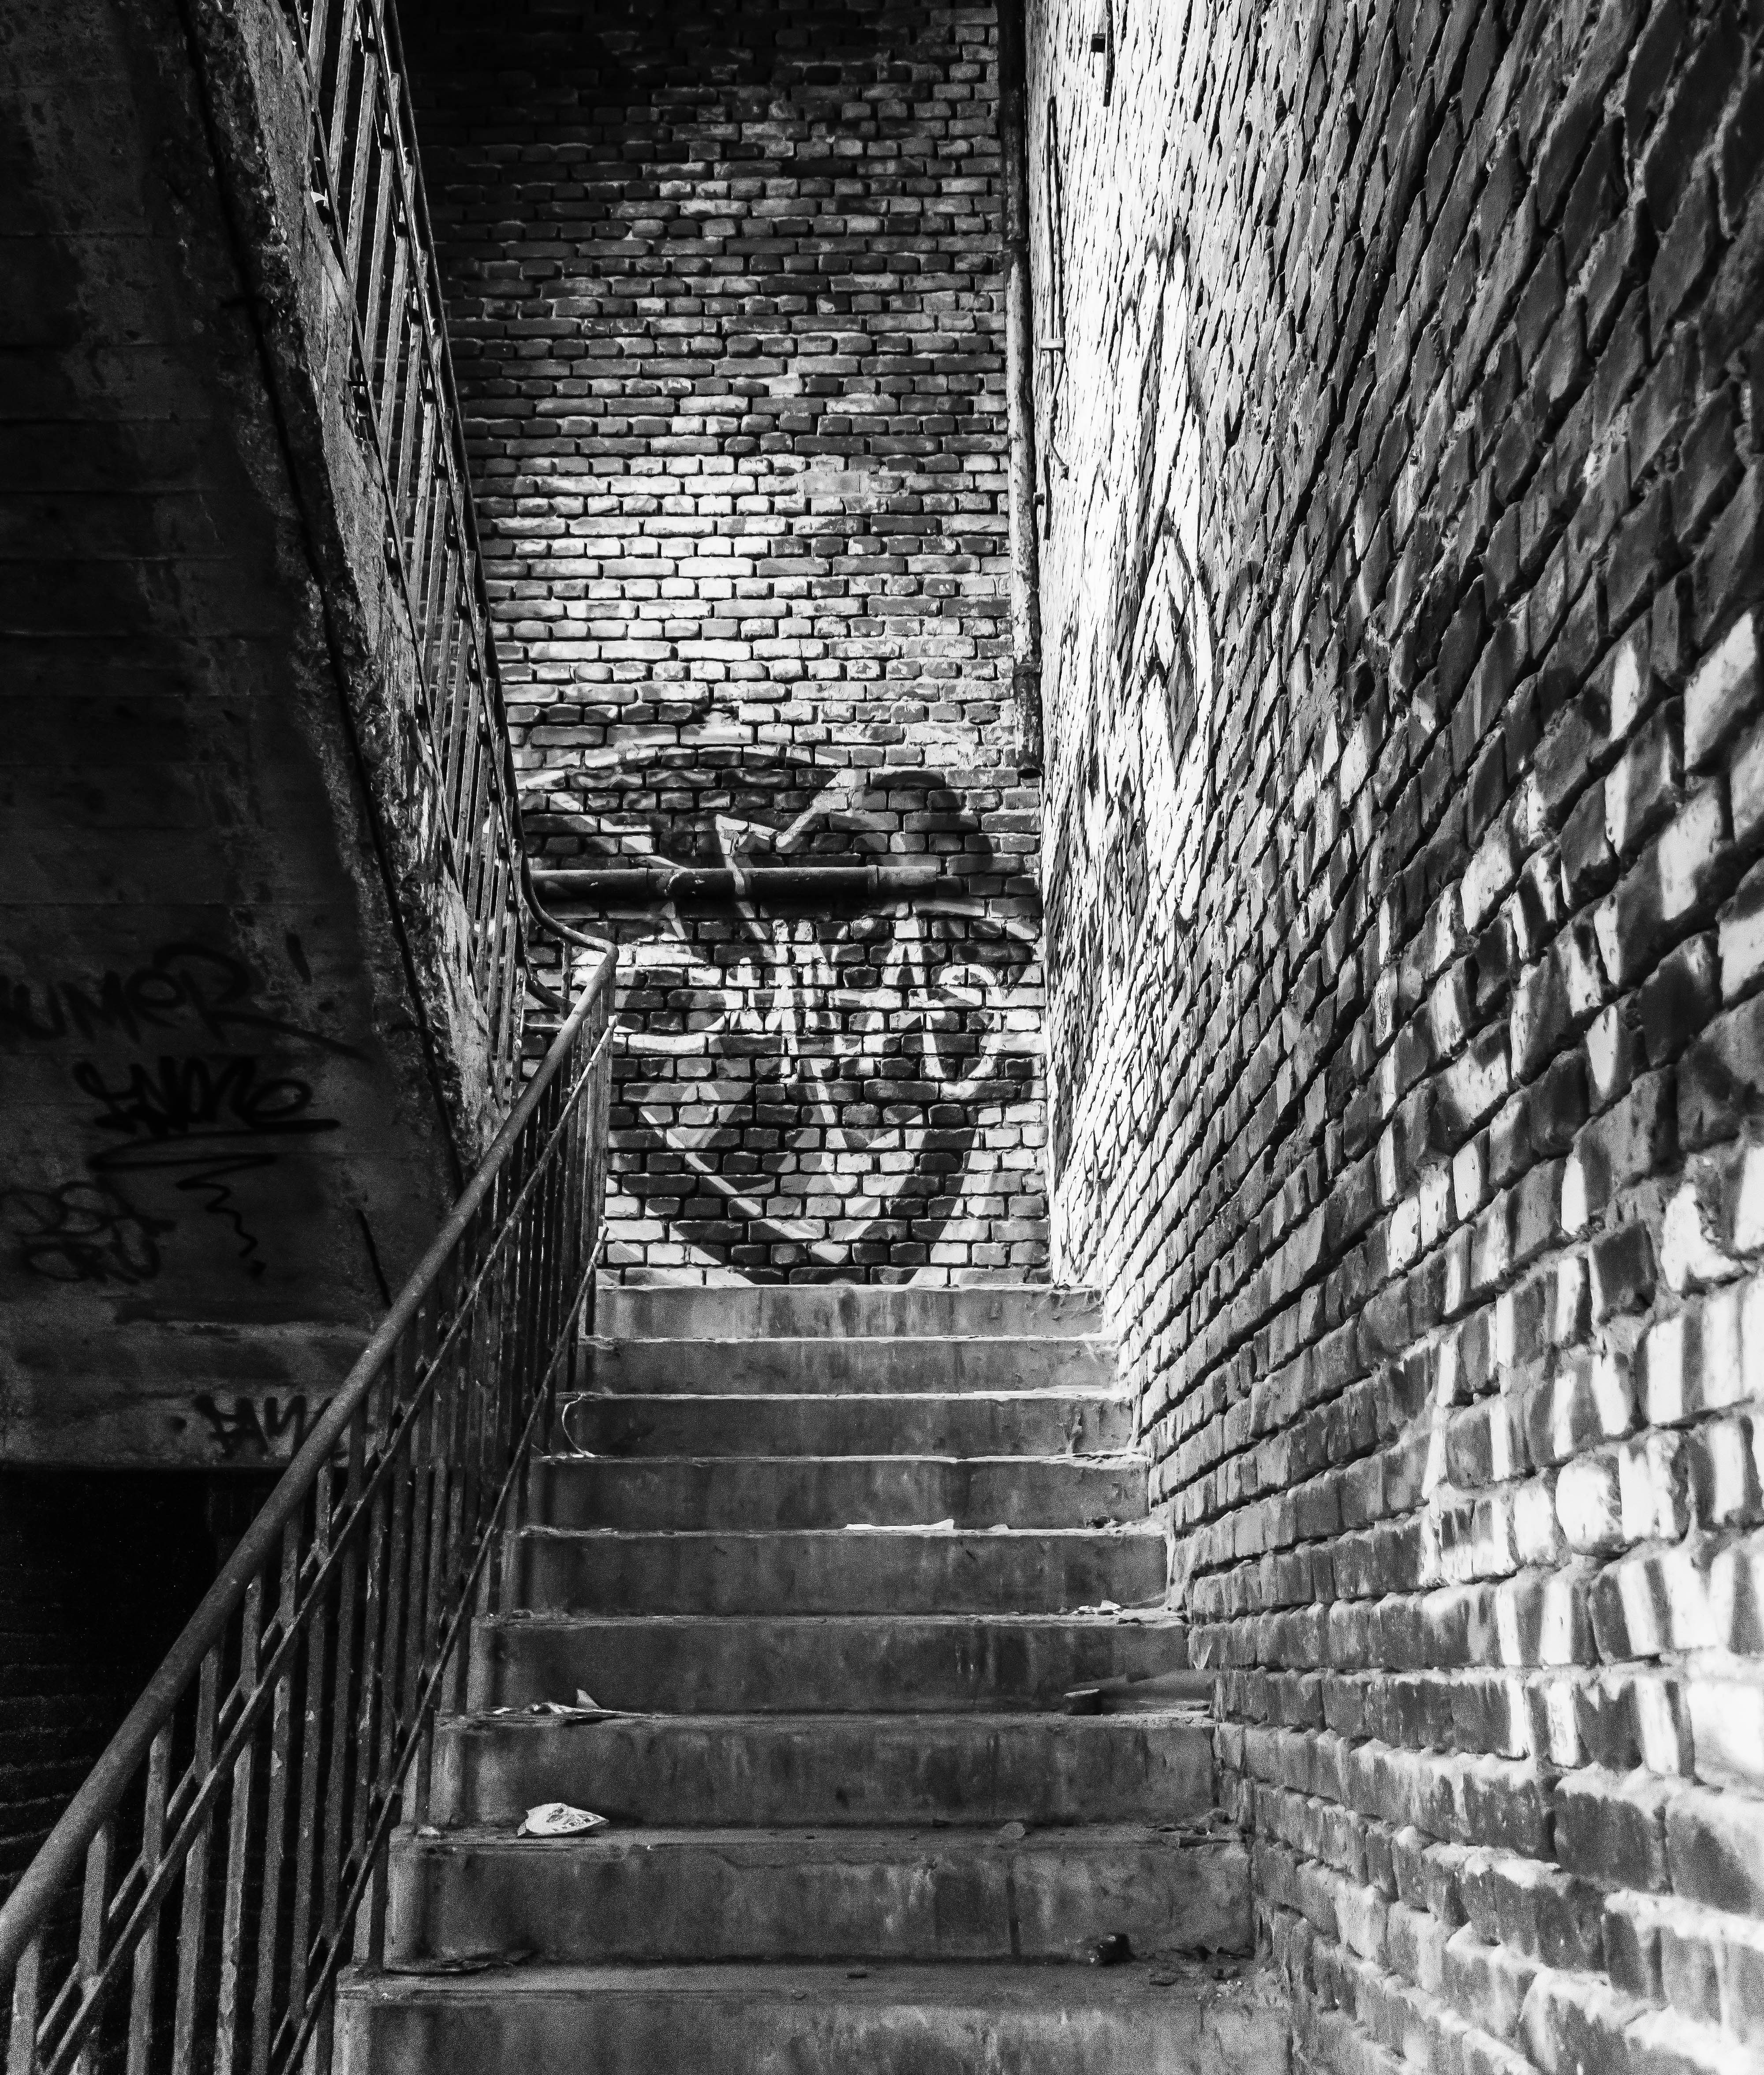
black and white, white, street, old, alley, wall, staircase, factory, darkness, ruin, black, monochrome, stairs, infrastructure, symmetry, mood, leave, emergence, industrial plant, lost places, pforphoto, gradually, monochrome photography